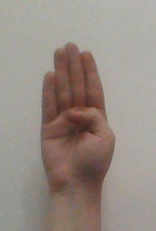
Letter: kaaf